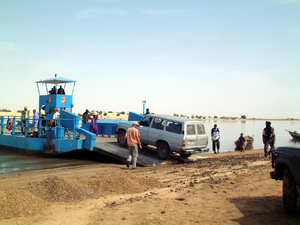
Tombouctou est une commune du Mali, située à une douzaine de kilomètres du fleuve Niger et chef-lieu du cercle de Tombouctou et de la région de Tombouctou.